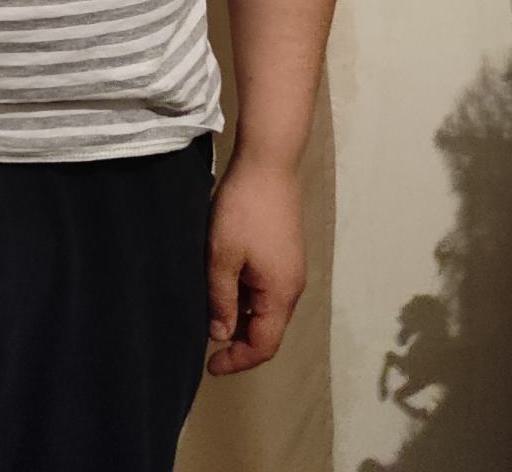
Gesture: no_gesture